New York State Route 420

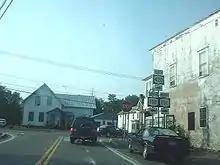
Western terminus of NY 420's overlap with NY 11C

The initial northern terminus of NY 420 was in the center of Massena at the junction of Orvis and Main Streets, where it ended at NY 37. In the mid-1950s, construction began on a new alignment for NY 37 around the southern edge of the village. The highway opened to traffic by 1958; however, NY 420 continued to extend past the bypass into Massena until the early 1960s, when it was cut back to its junction with NY 37's new routing. The former routing of NY 420 in Massena is still state-maintained as part of NY 970B, an unsigned reference route designation for all of Main Street between NY 37 and NY 37B.